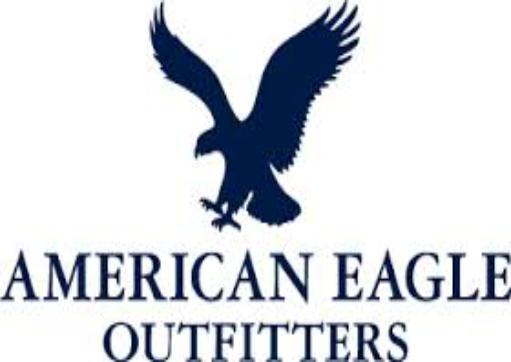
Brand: American Eagle
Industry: Clothes